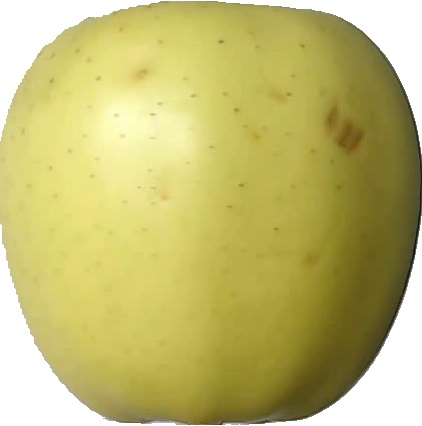
Label: apple_golden_2